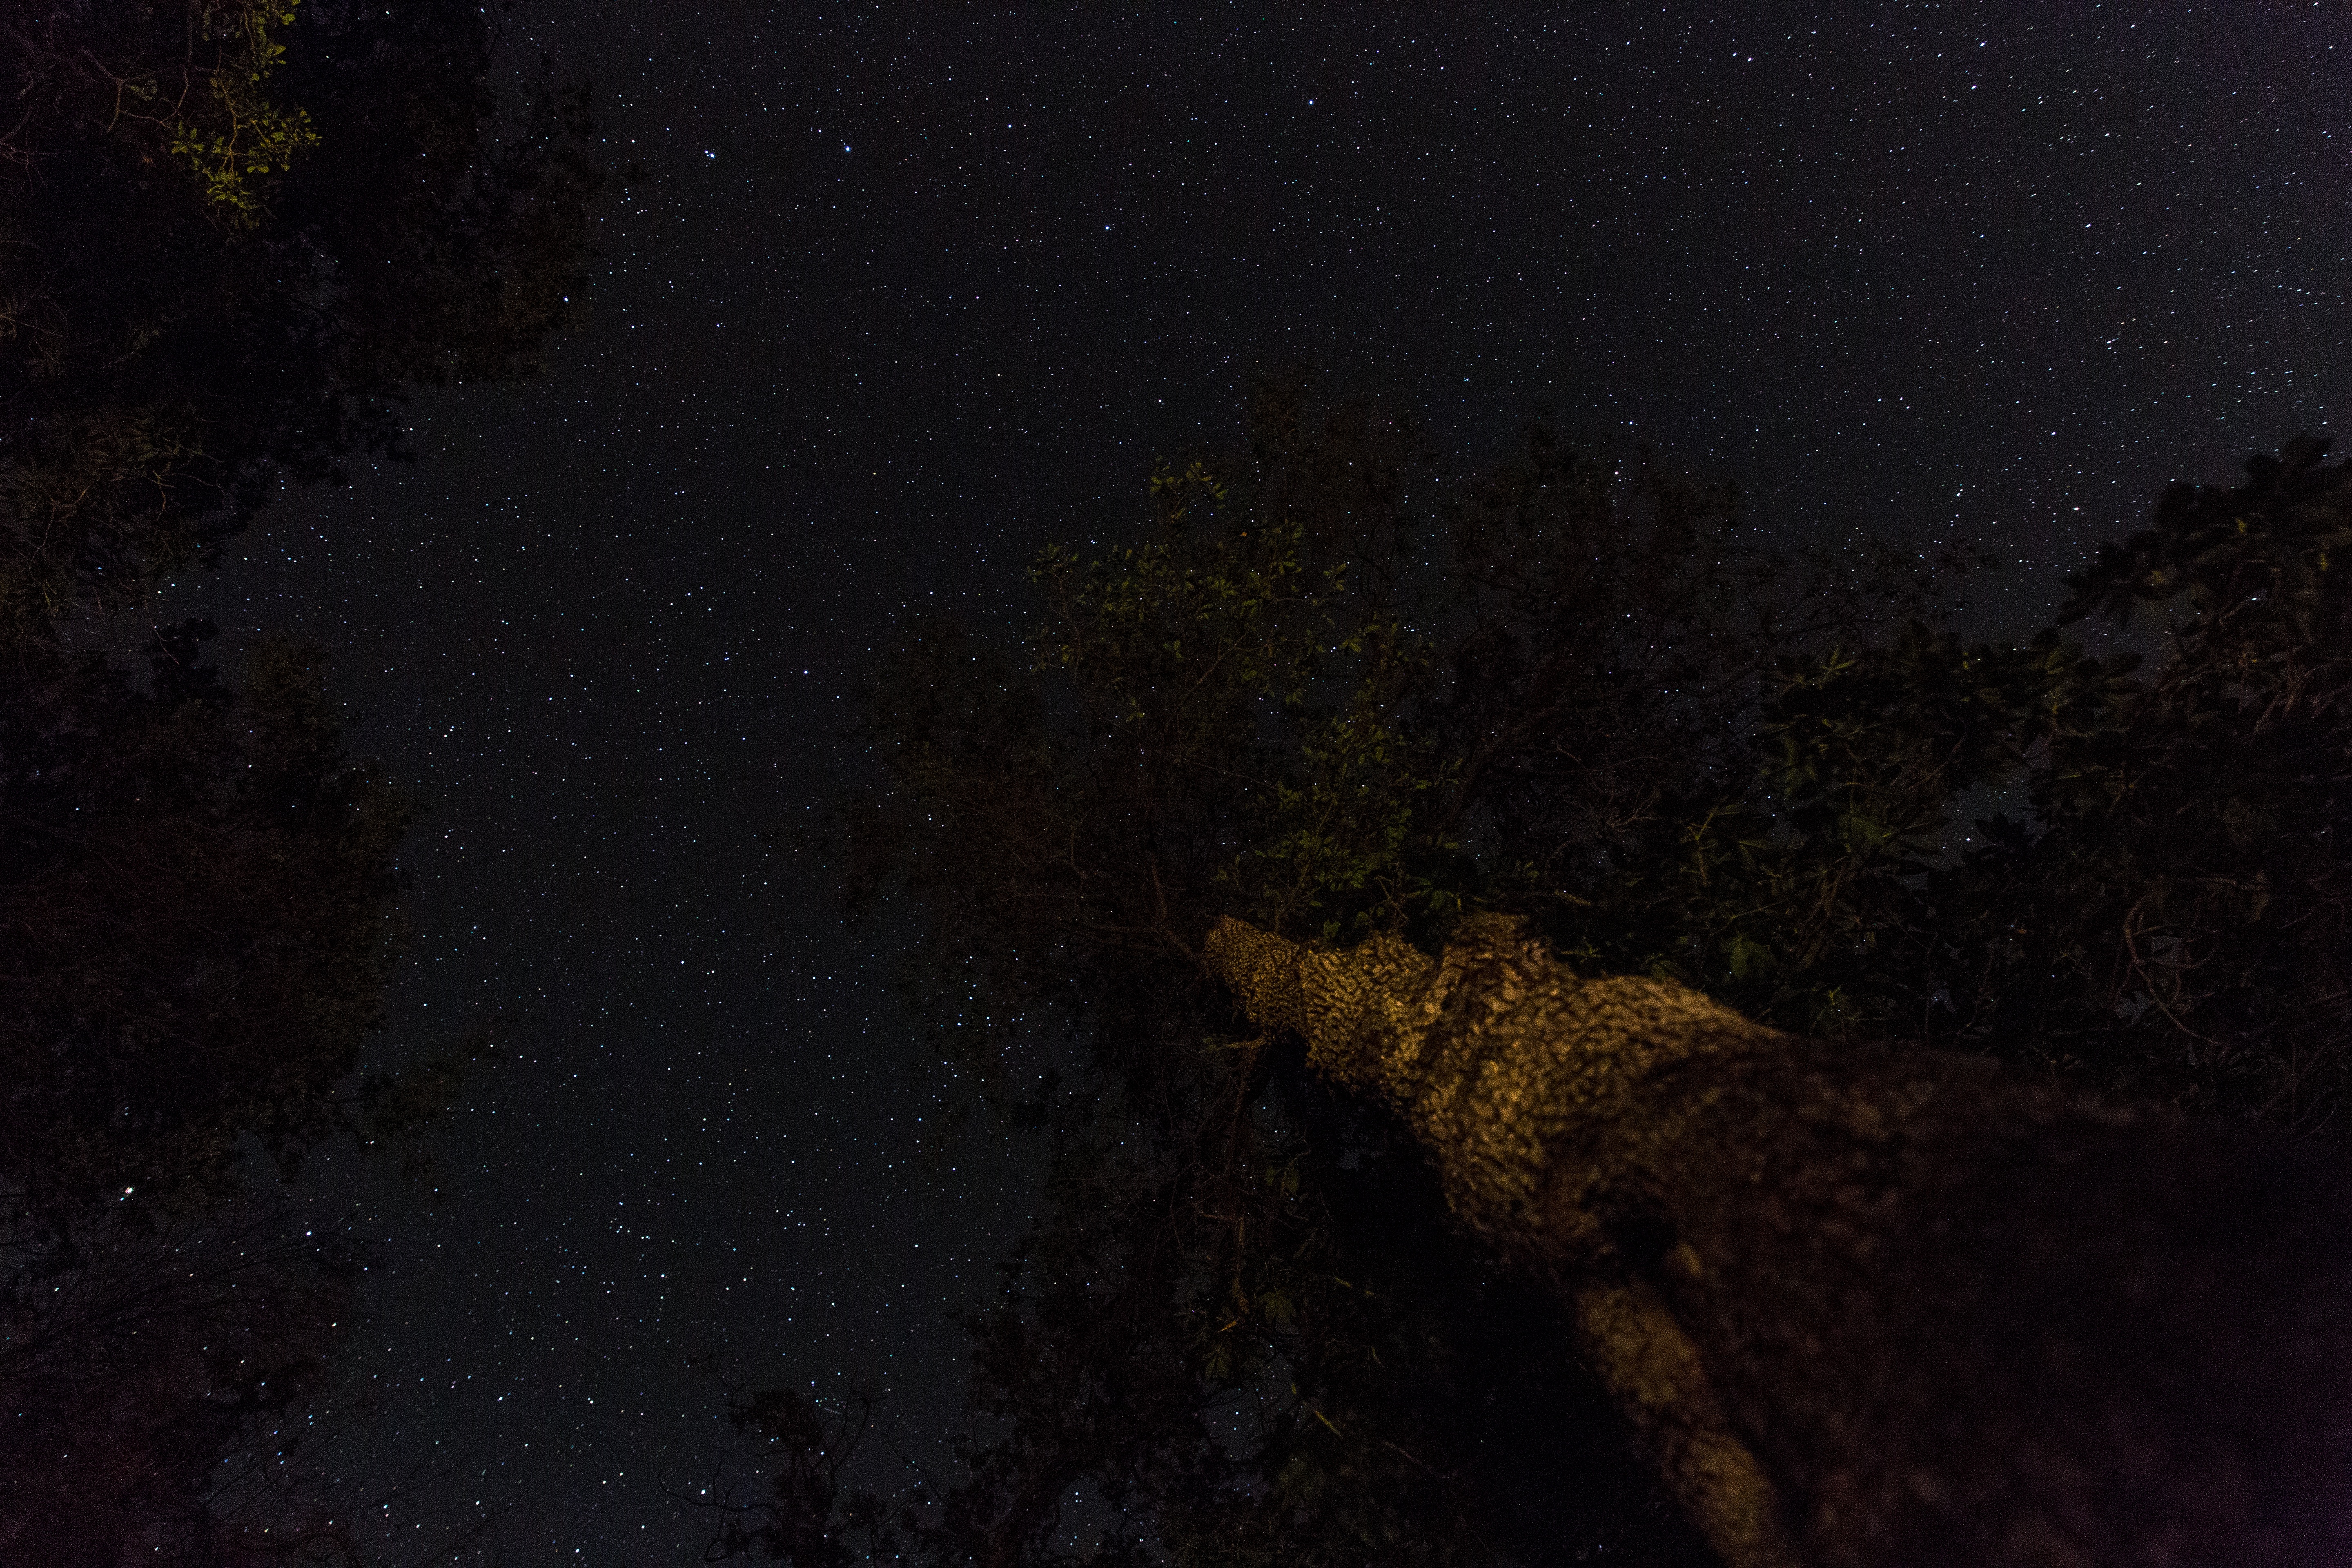
light, sky, night, star, darkness, moonlight, outer space, astronomy, screenshot, astronomical object, geological phenomenon